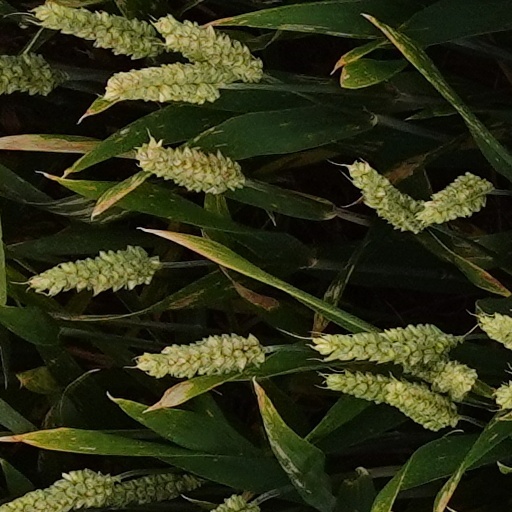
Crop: wheat